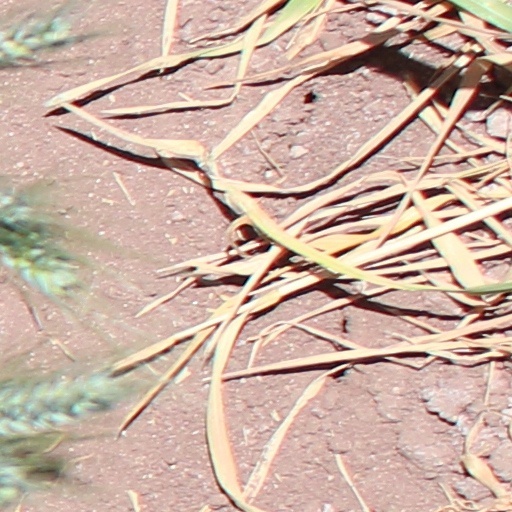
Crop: wheat